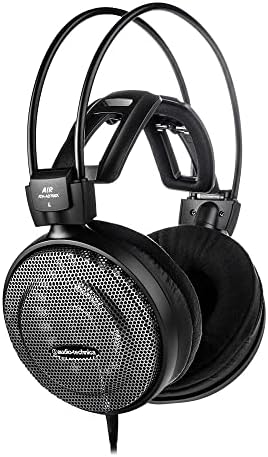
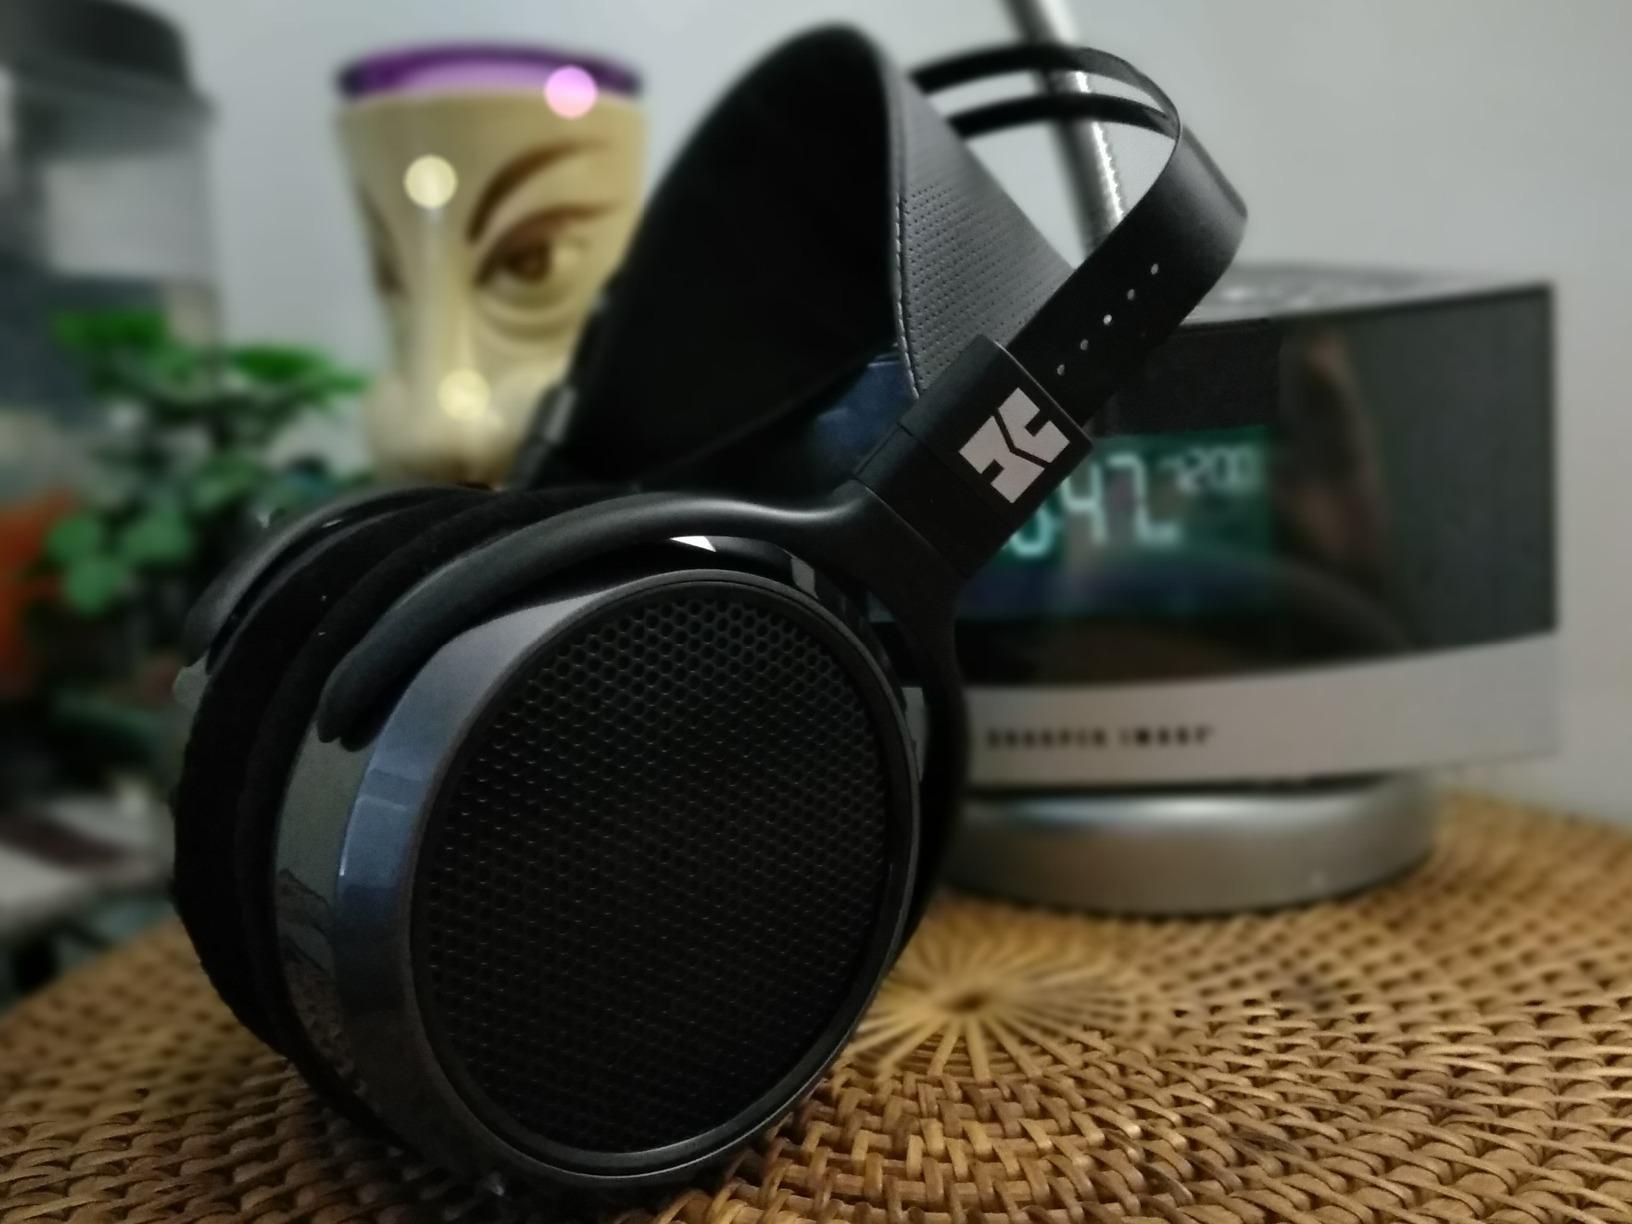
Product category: headphones
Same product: no